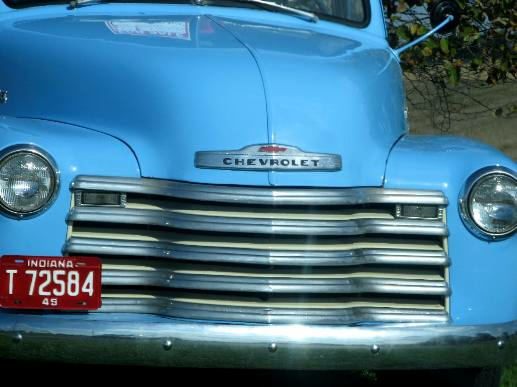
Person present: No